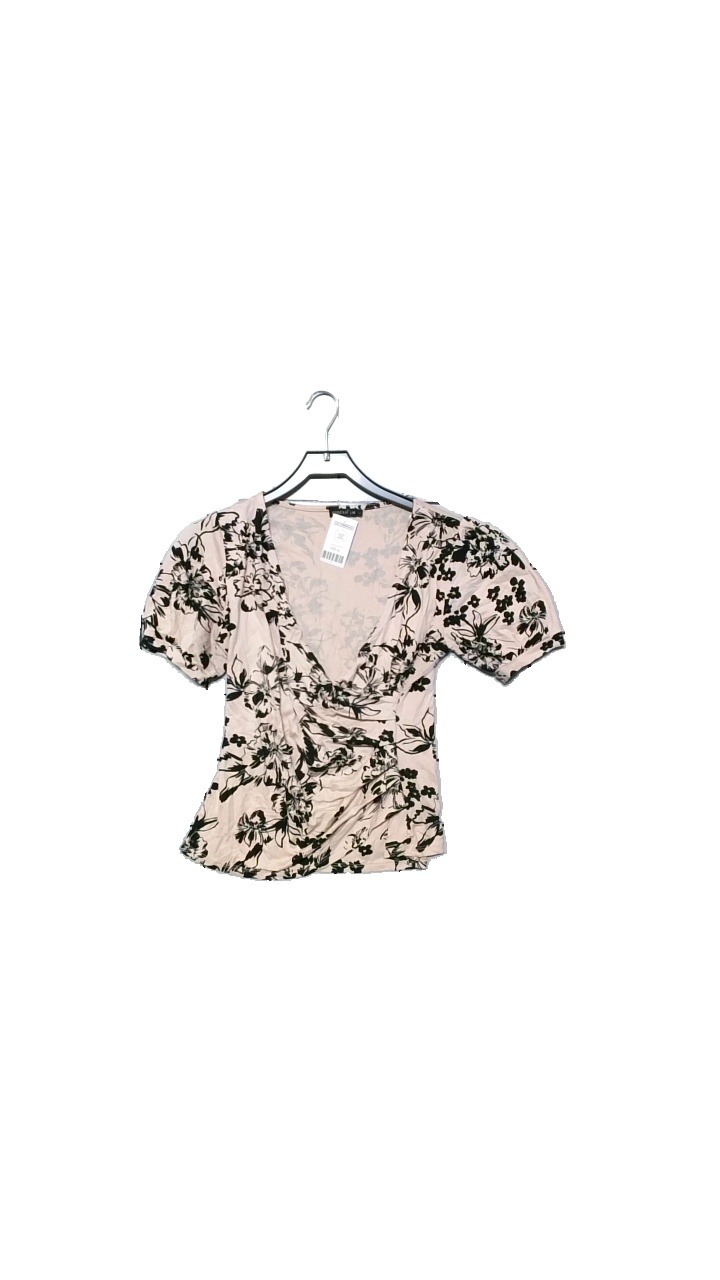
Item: Top (Ladies)
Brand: Stockhlm
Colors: Pink, Black
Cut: Regular
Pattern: Floral print
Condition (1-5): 4
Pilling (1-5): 4
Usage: Reuse
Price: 100-150